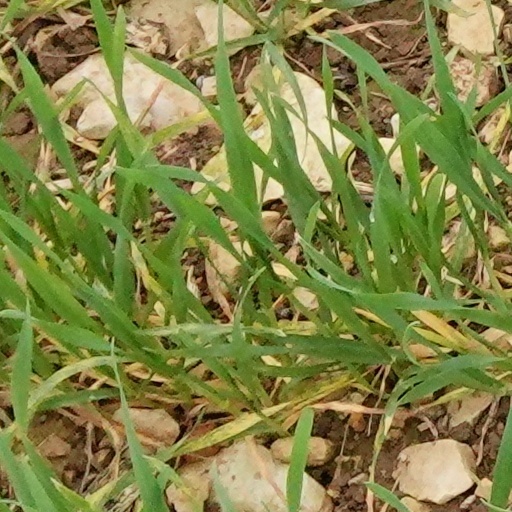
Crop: wheat